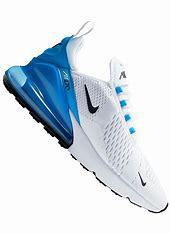
Brand: Nike
Model: Air Max 270 Go